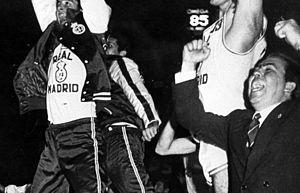
Pedro Ferrándiz González, né le 20 novembre 1928 à Alicante, est un entraîneur espagnol de basket-ball.